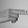
ASL letter: H